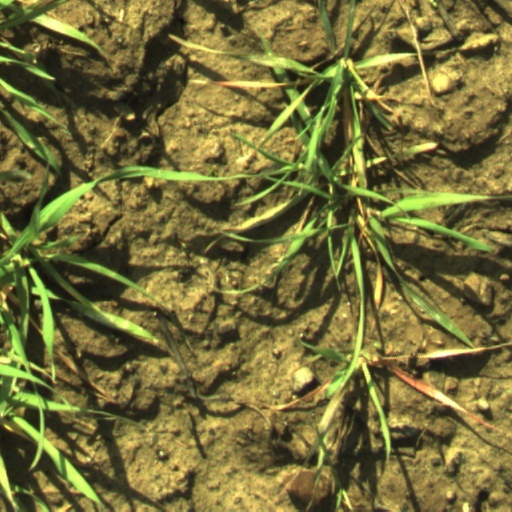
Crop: wheat